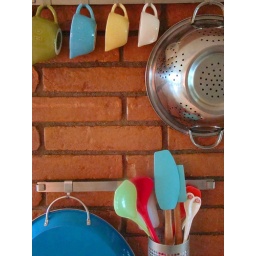
portion of a brick wall in my kitchen